Roberta Williams

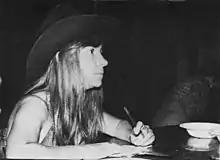
Roberta Williams at a celebration of On-Line Systems' first anniversary, 1981

Meanwhile, Roberta continued her role as designer of the "King's Quest" series, which earned a reputation for its unique style of storytelling, as well as its increasingly advanced graphics and technology. The 1986 release of "King's Quest III: To Heir is Human" was larger and longer than previous games in the series, and earned a ranking on Time's list of 50 Best Video Games of All Time. When "King's Quest IV: The Perils of Rosella" was released in 1988, it was one of the first games to receive sound card support, and one of the first adventure games to support a mouse. It was also one of the first games to feature a female protagonist, a creative decision that Williams seeded by introducing the character in the previous game. Some of her peers cautioned that this might deter men from playing the game, but it was even more commercially successful than previous installments. A post-release survey revealed that most men did not mind playing as a female protagonist, whereas many female players preferred the experience. Sierra received registration cards for the game with a near 40% female audience, leading journalists to credit Williams with expanding the player base for personal computer games. "King's Quest IV" has been considered one of the most influential video games of all time, impacting the design of games such as "Maniac Mansion" and other LucasArts adventure games.